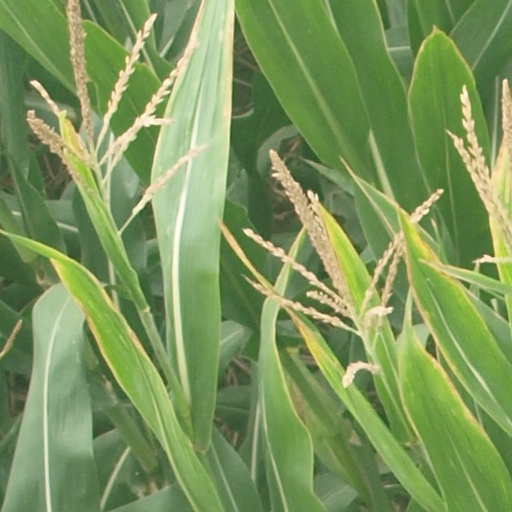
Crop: maize; corn